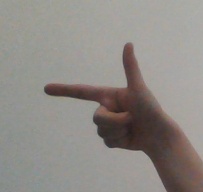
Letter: yaa